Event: Nepal Earthquake
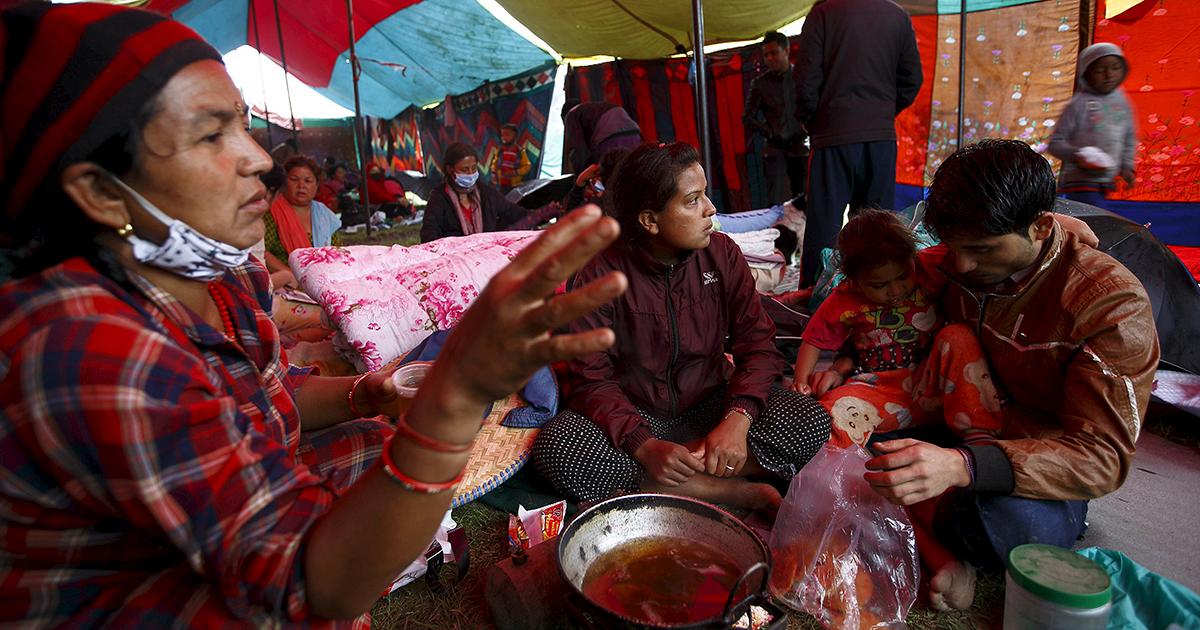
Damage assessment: no_damage